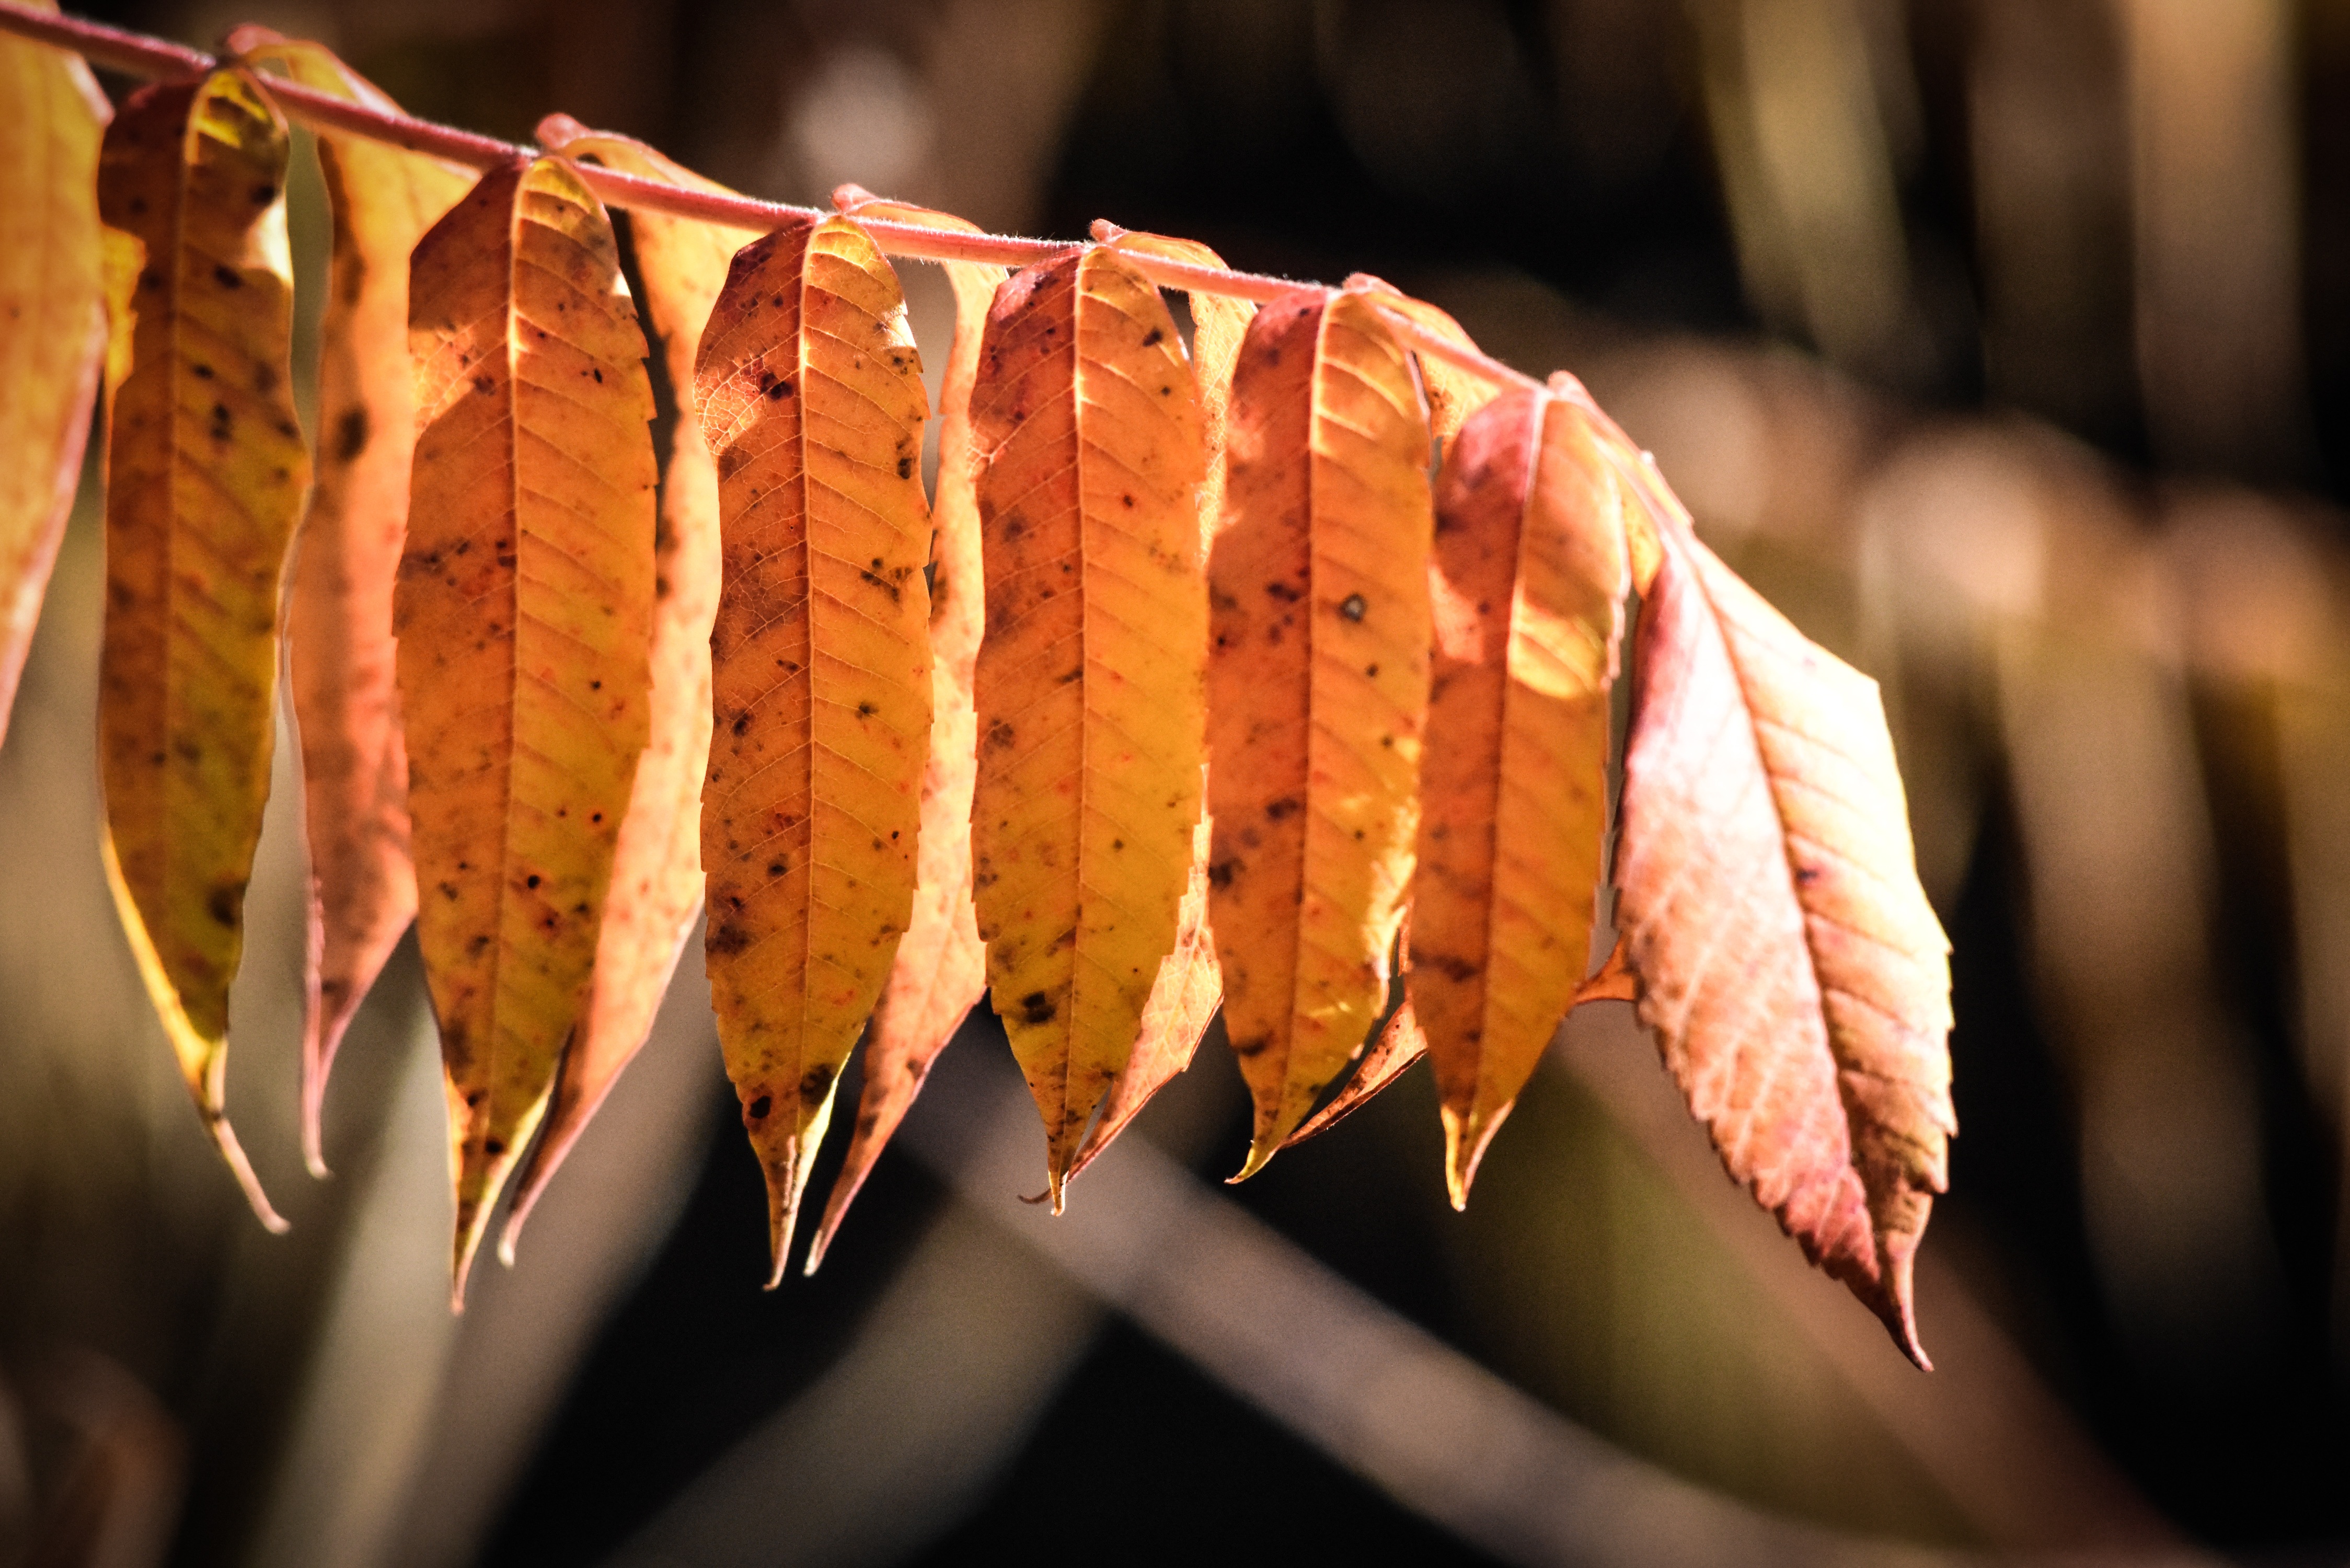
forest, plant, photography, leaf, flower, foliage, food, produce, color, autumn, season, close up, leaves, fall color, fall foliage, macro photography